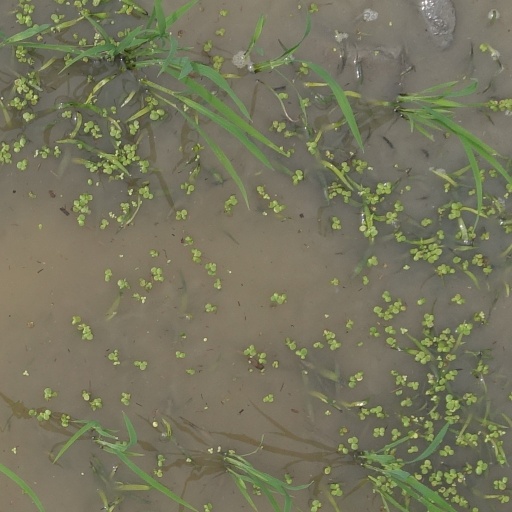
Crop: rice